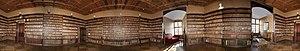
La bibliothèque du château d'Oron est une bibliothèque située dans le château d'Oron, sur le territoire de la commune vaudoise d'Oron, en Suisse.